Rat Race (film)

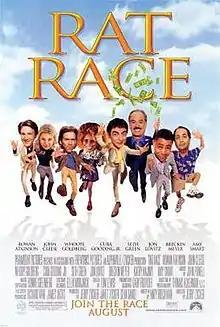
Theatrical release poster

Rat Race is a 2001 comedy film directed by Jerry Zucker. Written by Andy Breckman, the film is inspired by Stanley Kramer's 1963 film "It's a Mad, Mad, Mad, Mad World", and it features an ensemble cast consisting of John Cleese, Rowan Atkinson, Whoopi Goldberg, Cuba Gooding Jr., Wayne Knight, Jon Lovitz, Kathy Najimy, Lanei Chapman, Breckin Meyer, Amy Smart, Seth Green, Vince Vieluf and Dave Thomas.